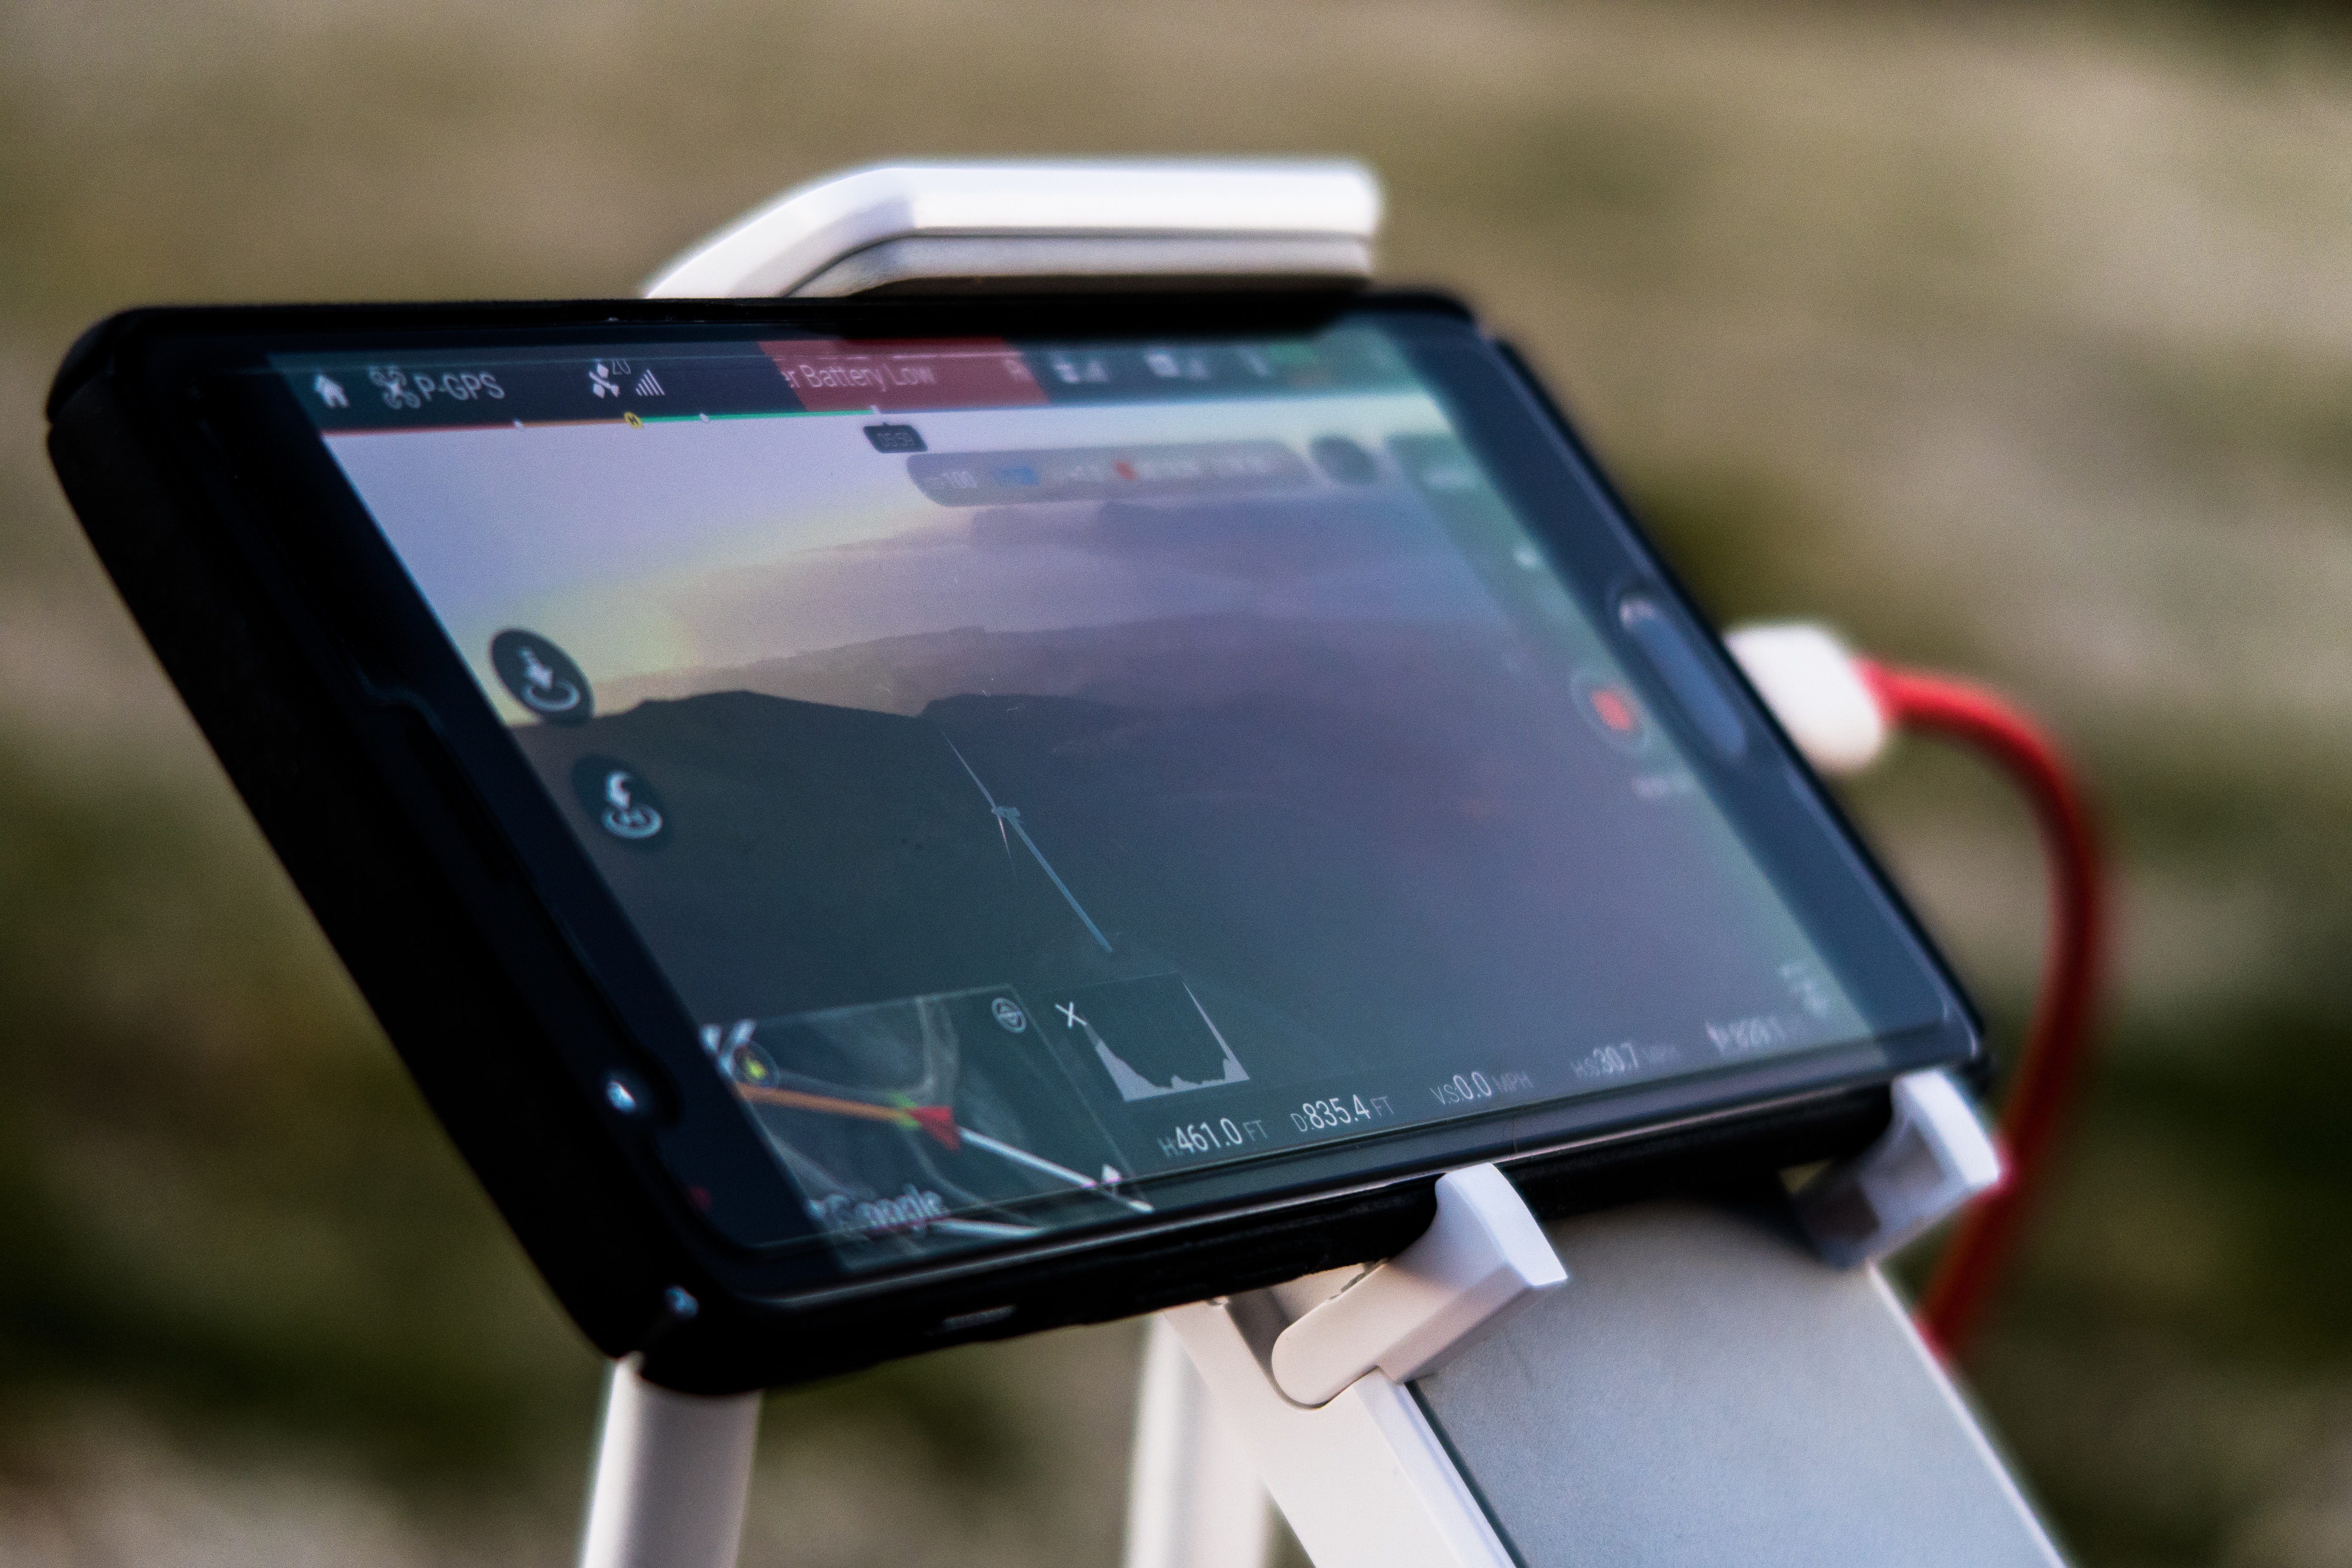
smartphone, technology, equipment, gadget, mobile phone, electronic, monitor, electronics, display, multimedia, electronic device, portable communications device, gps navigation device